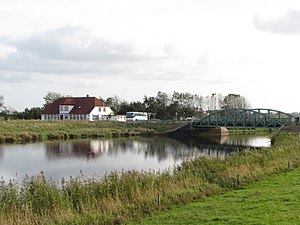
Okholm
Munkebro Kro ved Bongsilkanal
Okholm eller Ockholm er en landsby og kommune i det nordlige Tyskland under Kreis Nordfriesland i delstaten Slesvig-Holsten. Byen ligger cirka 20 kilometer syd for Nibøl i Nørre Gøs Herred i Sydslesvig. Bebyggelsen er fordelt på i alt 14 værfter. Værfter er kunstige forhøjninger, som opføres i marsken for at hæve gårde op over stormflodsniveau. Kommunen omfatter ud over selve Okholm by også Bongsil og Slutsil samte den sydlige del af Hauke Haien-Kog.